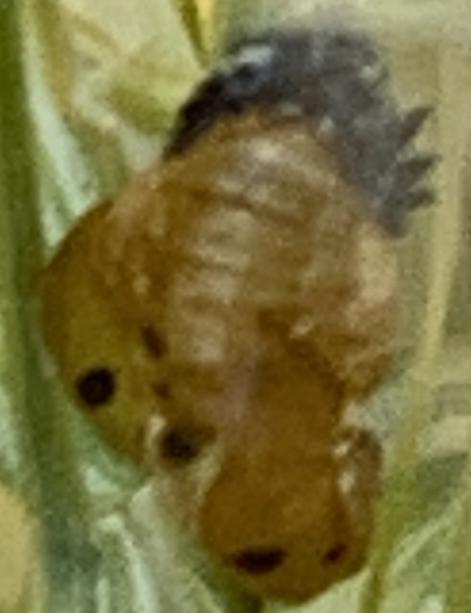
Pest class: predators